Virginia's 10th congressional district

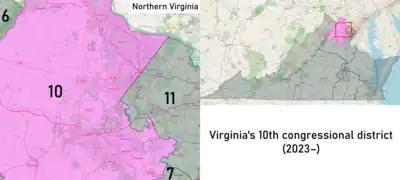
Virginia's 10th congressional district from January 3, 2023

Virginia's 10th congressional district is a U.S. congressional district in the Commonwealth of Virginia. Situated in the suburbs and exurbs of Northern Virginia, the district includes the entireties of Loudoun, Fauquier, and Rappahannock counties, along with portions of Fairfax and Prince William counties. The district also includes the cities of Manassas and Manassas Park. It has been represented by Democrat Suhas Subramanyam since 2025, who succeeded retiring Democratic incumbent Jennifer Wexton.